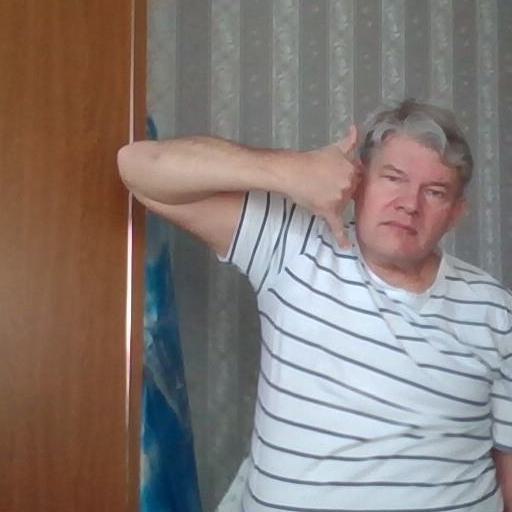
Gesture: call